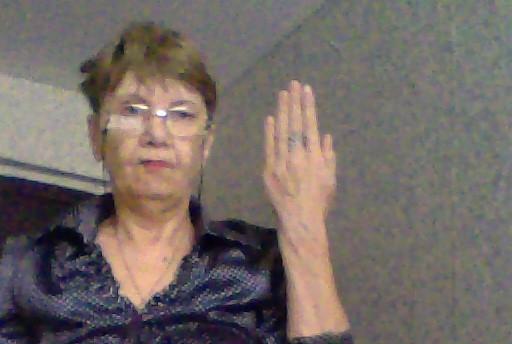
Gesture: stop_inverted